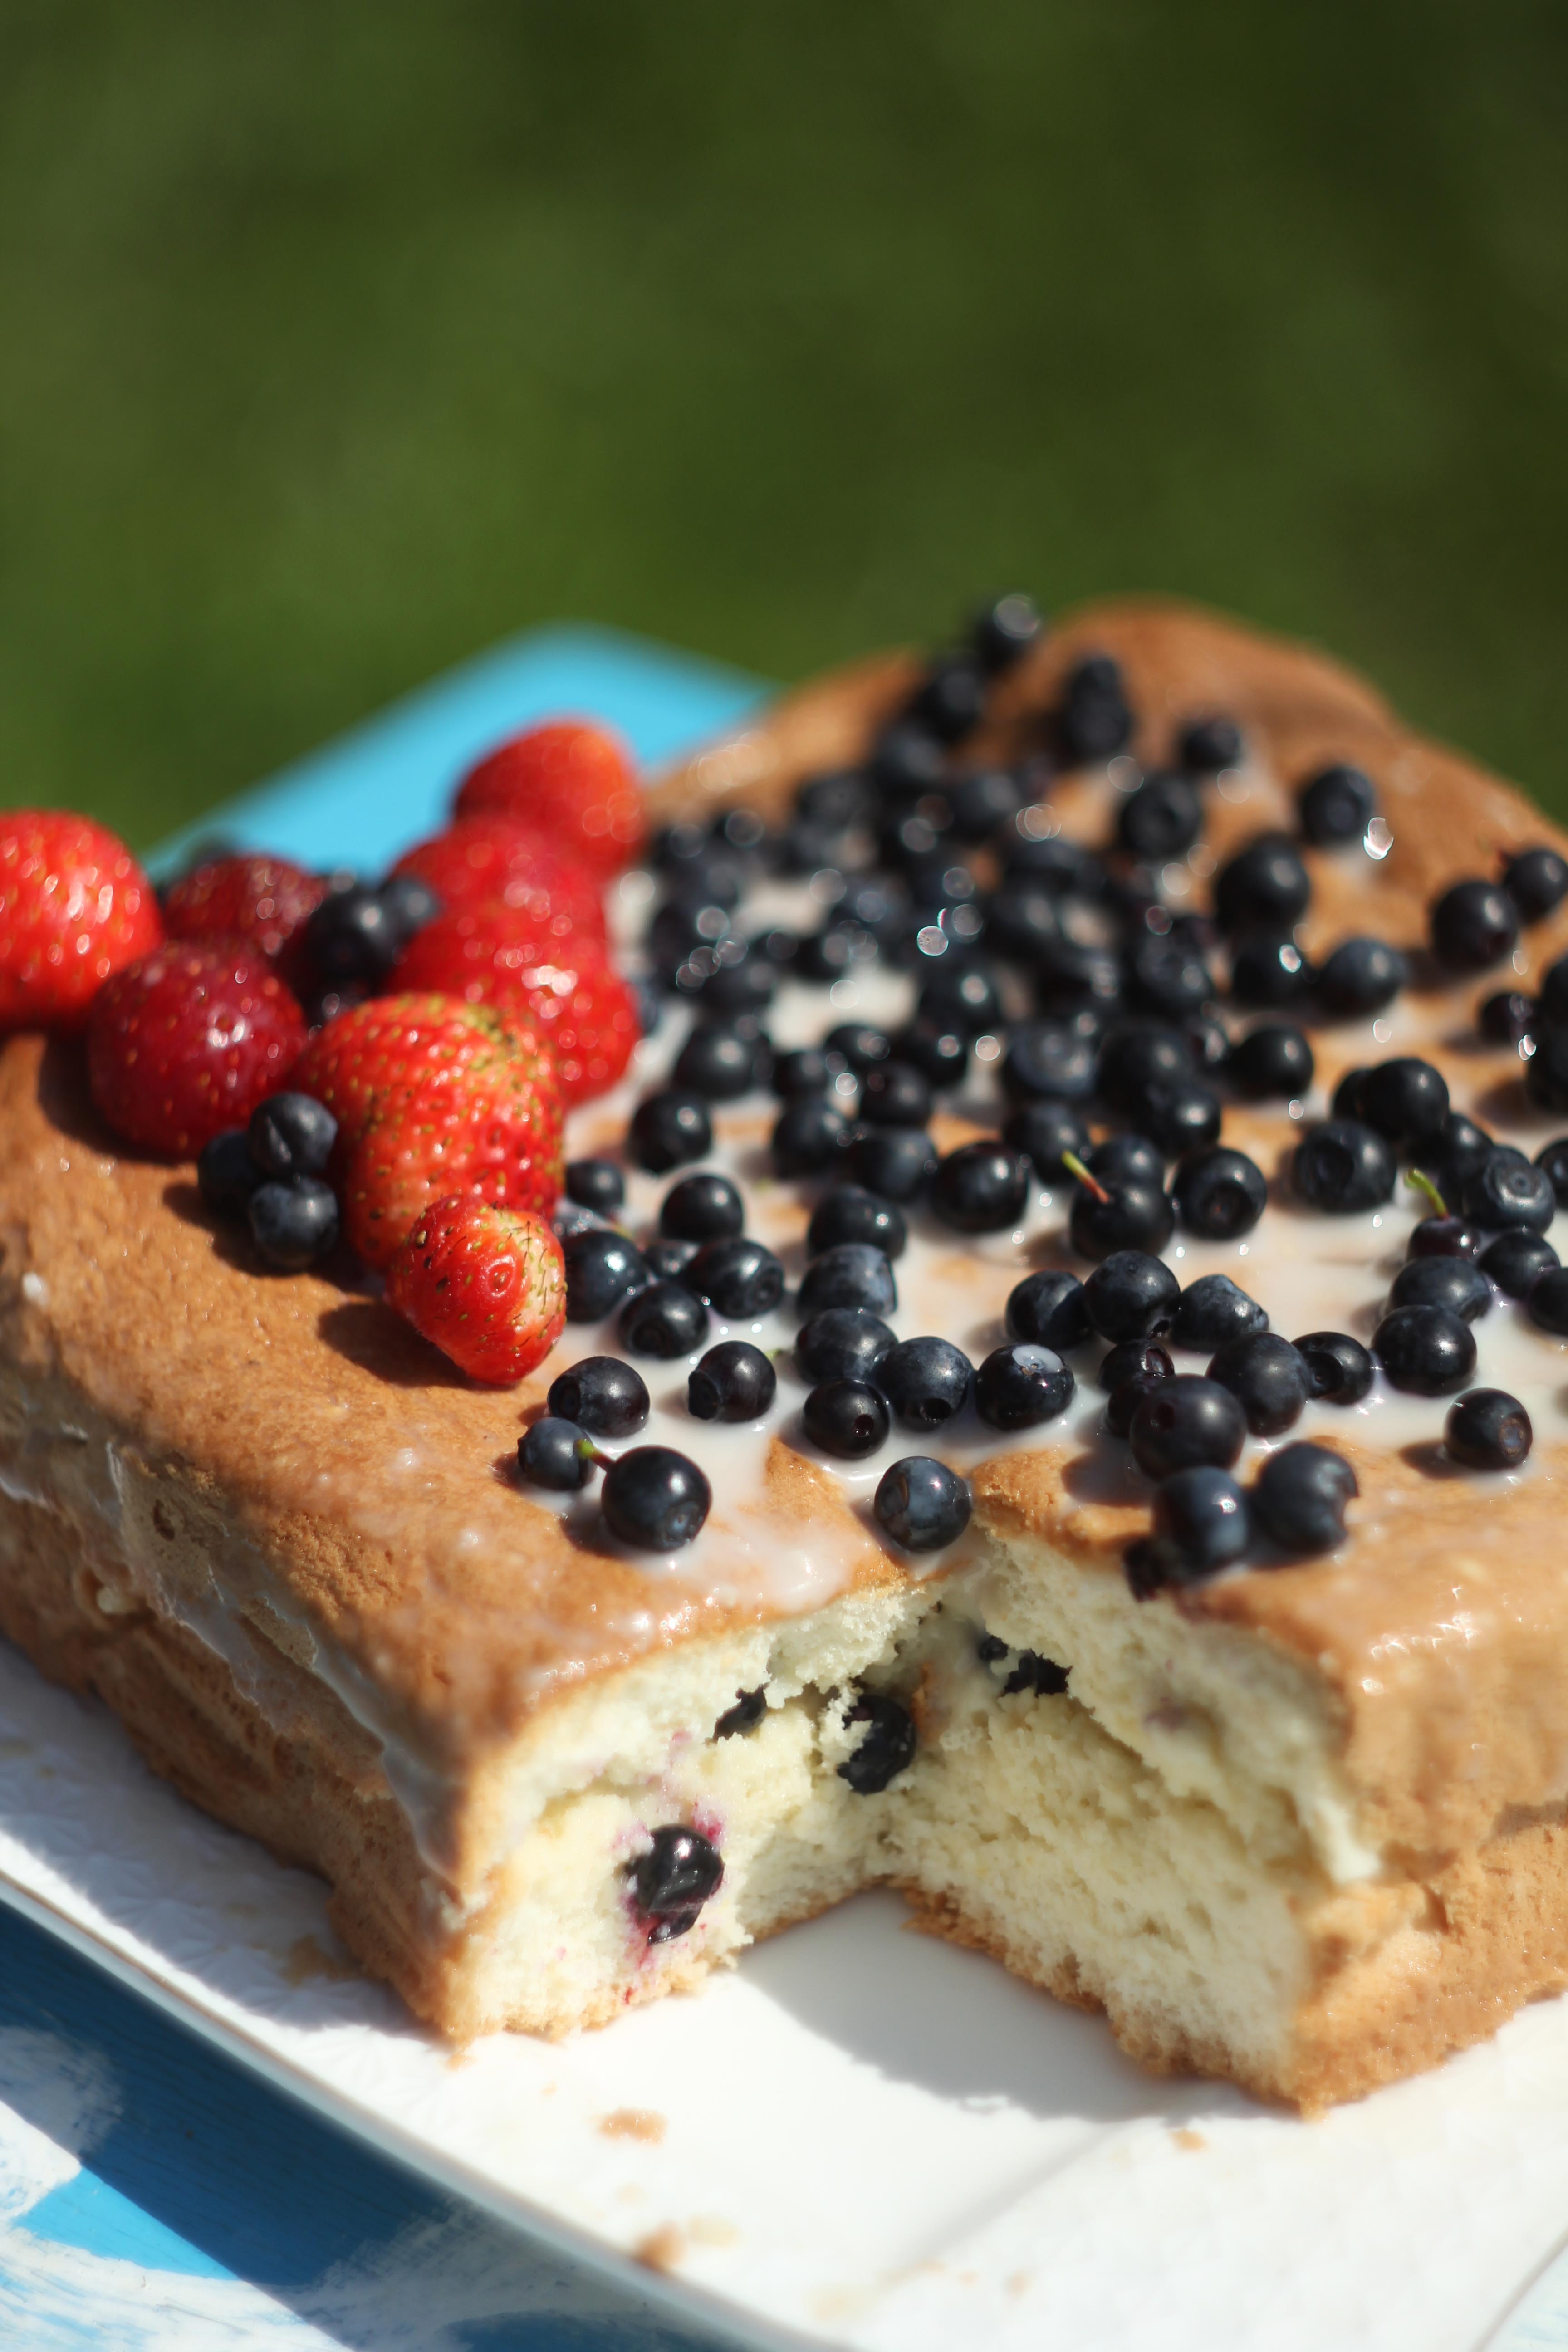
plant, fruit, berry, summer, dish, meal, food, produce, blueberry, breakfast, baking, dessert, cake, blackberry, strawberry, chocolate cake, sweets, tasty, pies, cheesecake, baked goods, sponge cake, frutti di bosco